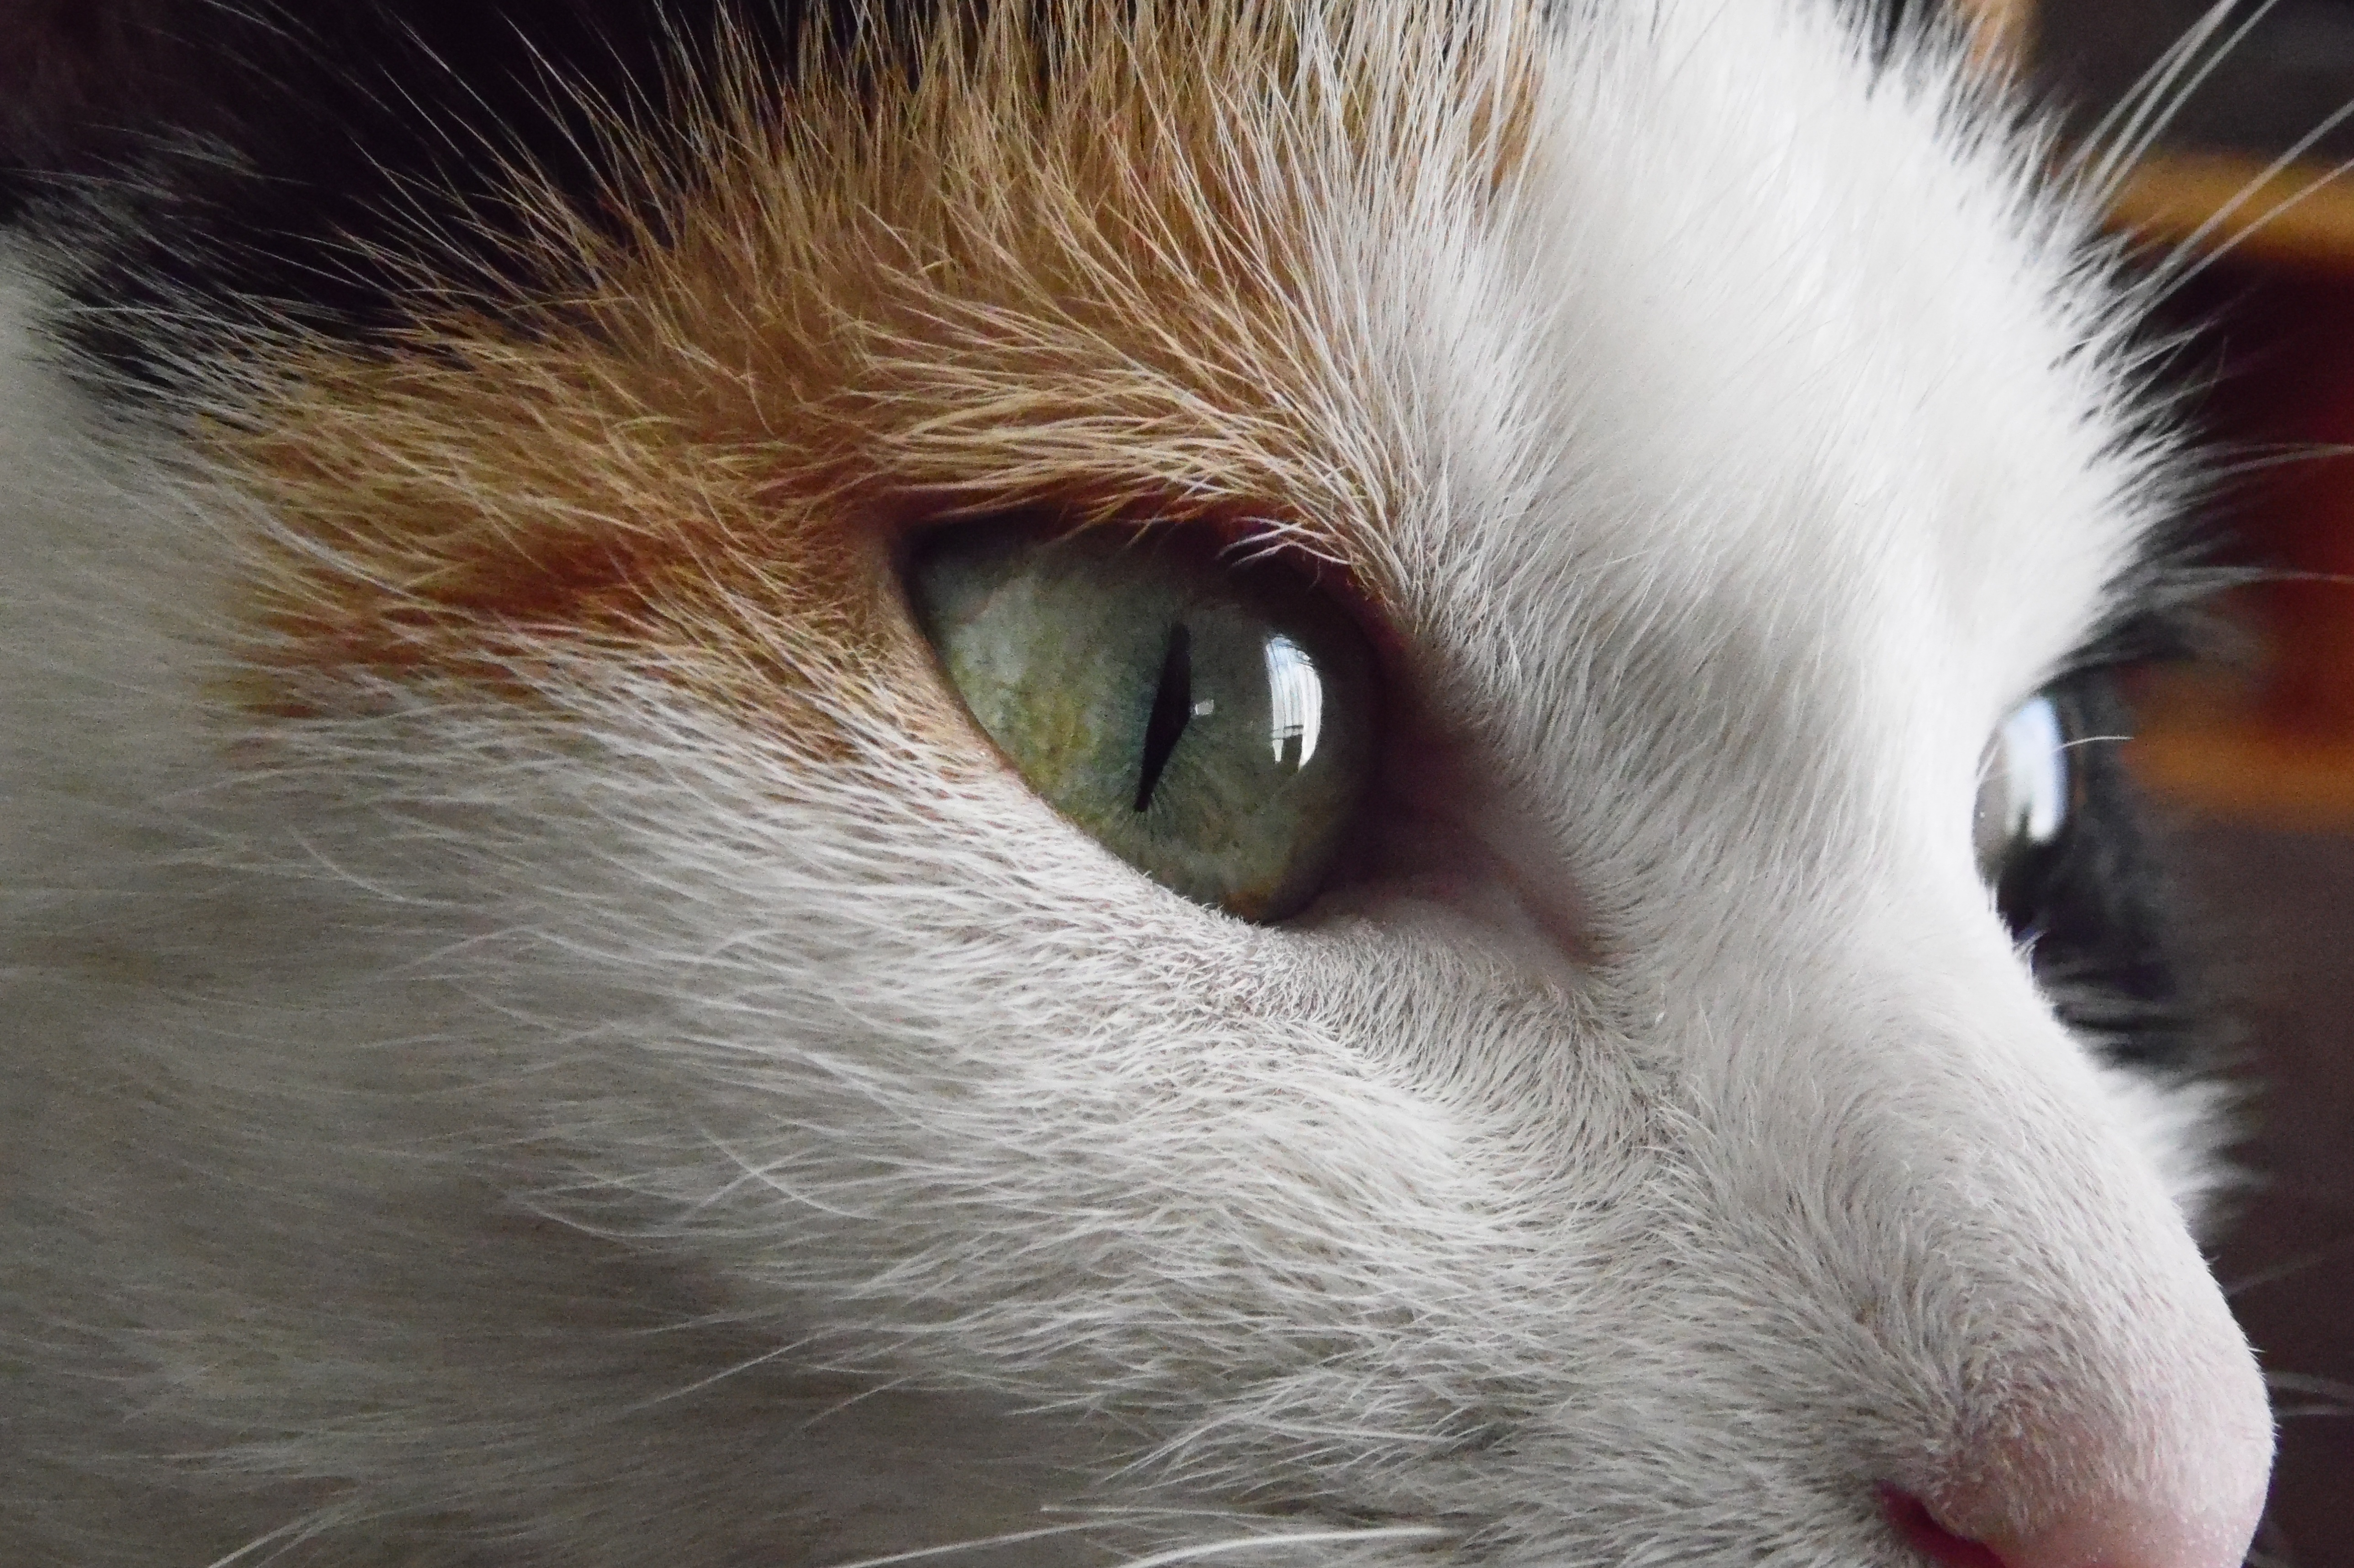
white, animal, kitten, cat, mammal, close up, nose, eyes, whiskers, snout, eye, skin, vertebrate, katze, organ, macro photography, small to medium sized cats, cat like mammal